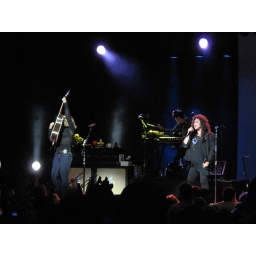
Ann and Nancy Wilson rock the house at Pier 6 in Baltimore. Photo by Lauren Amberman